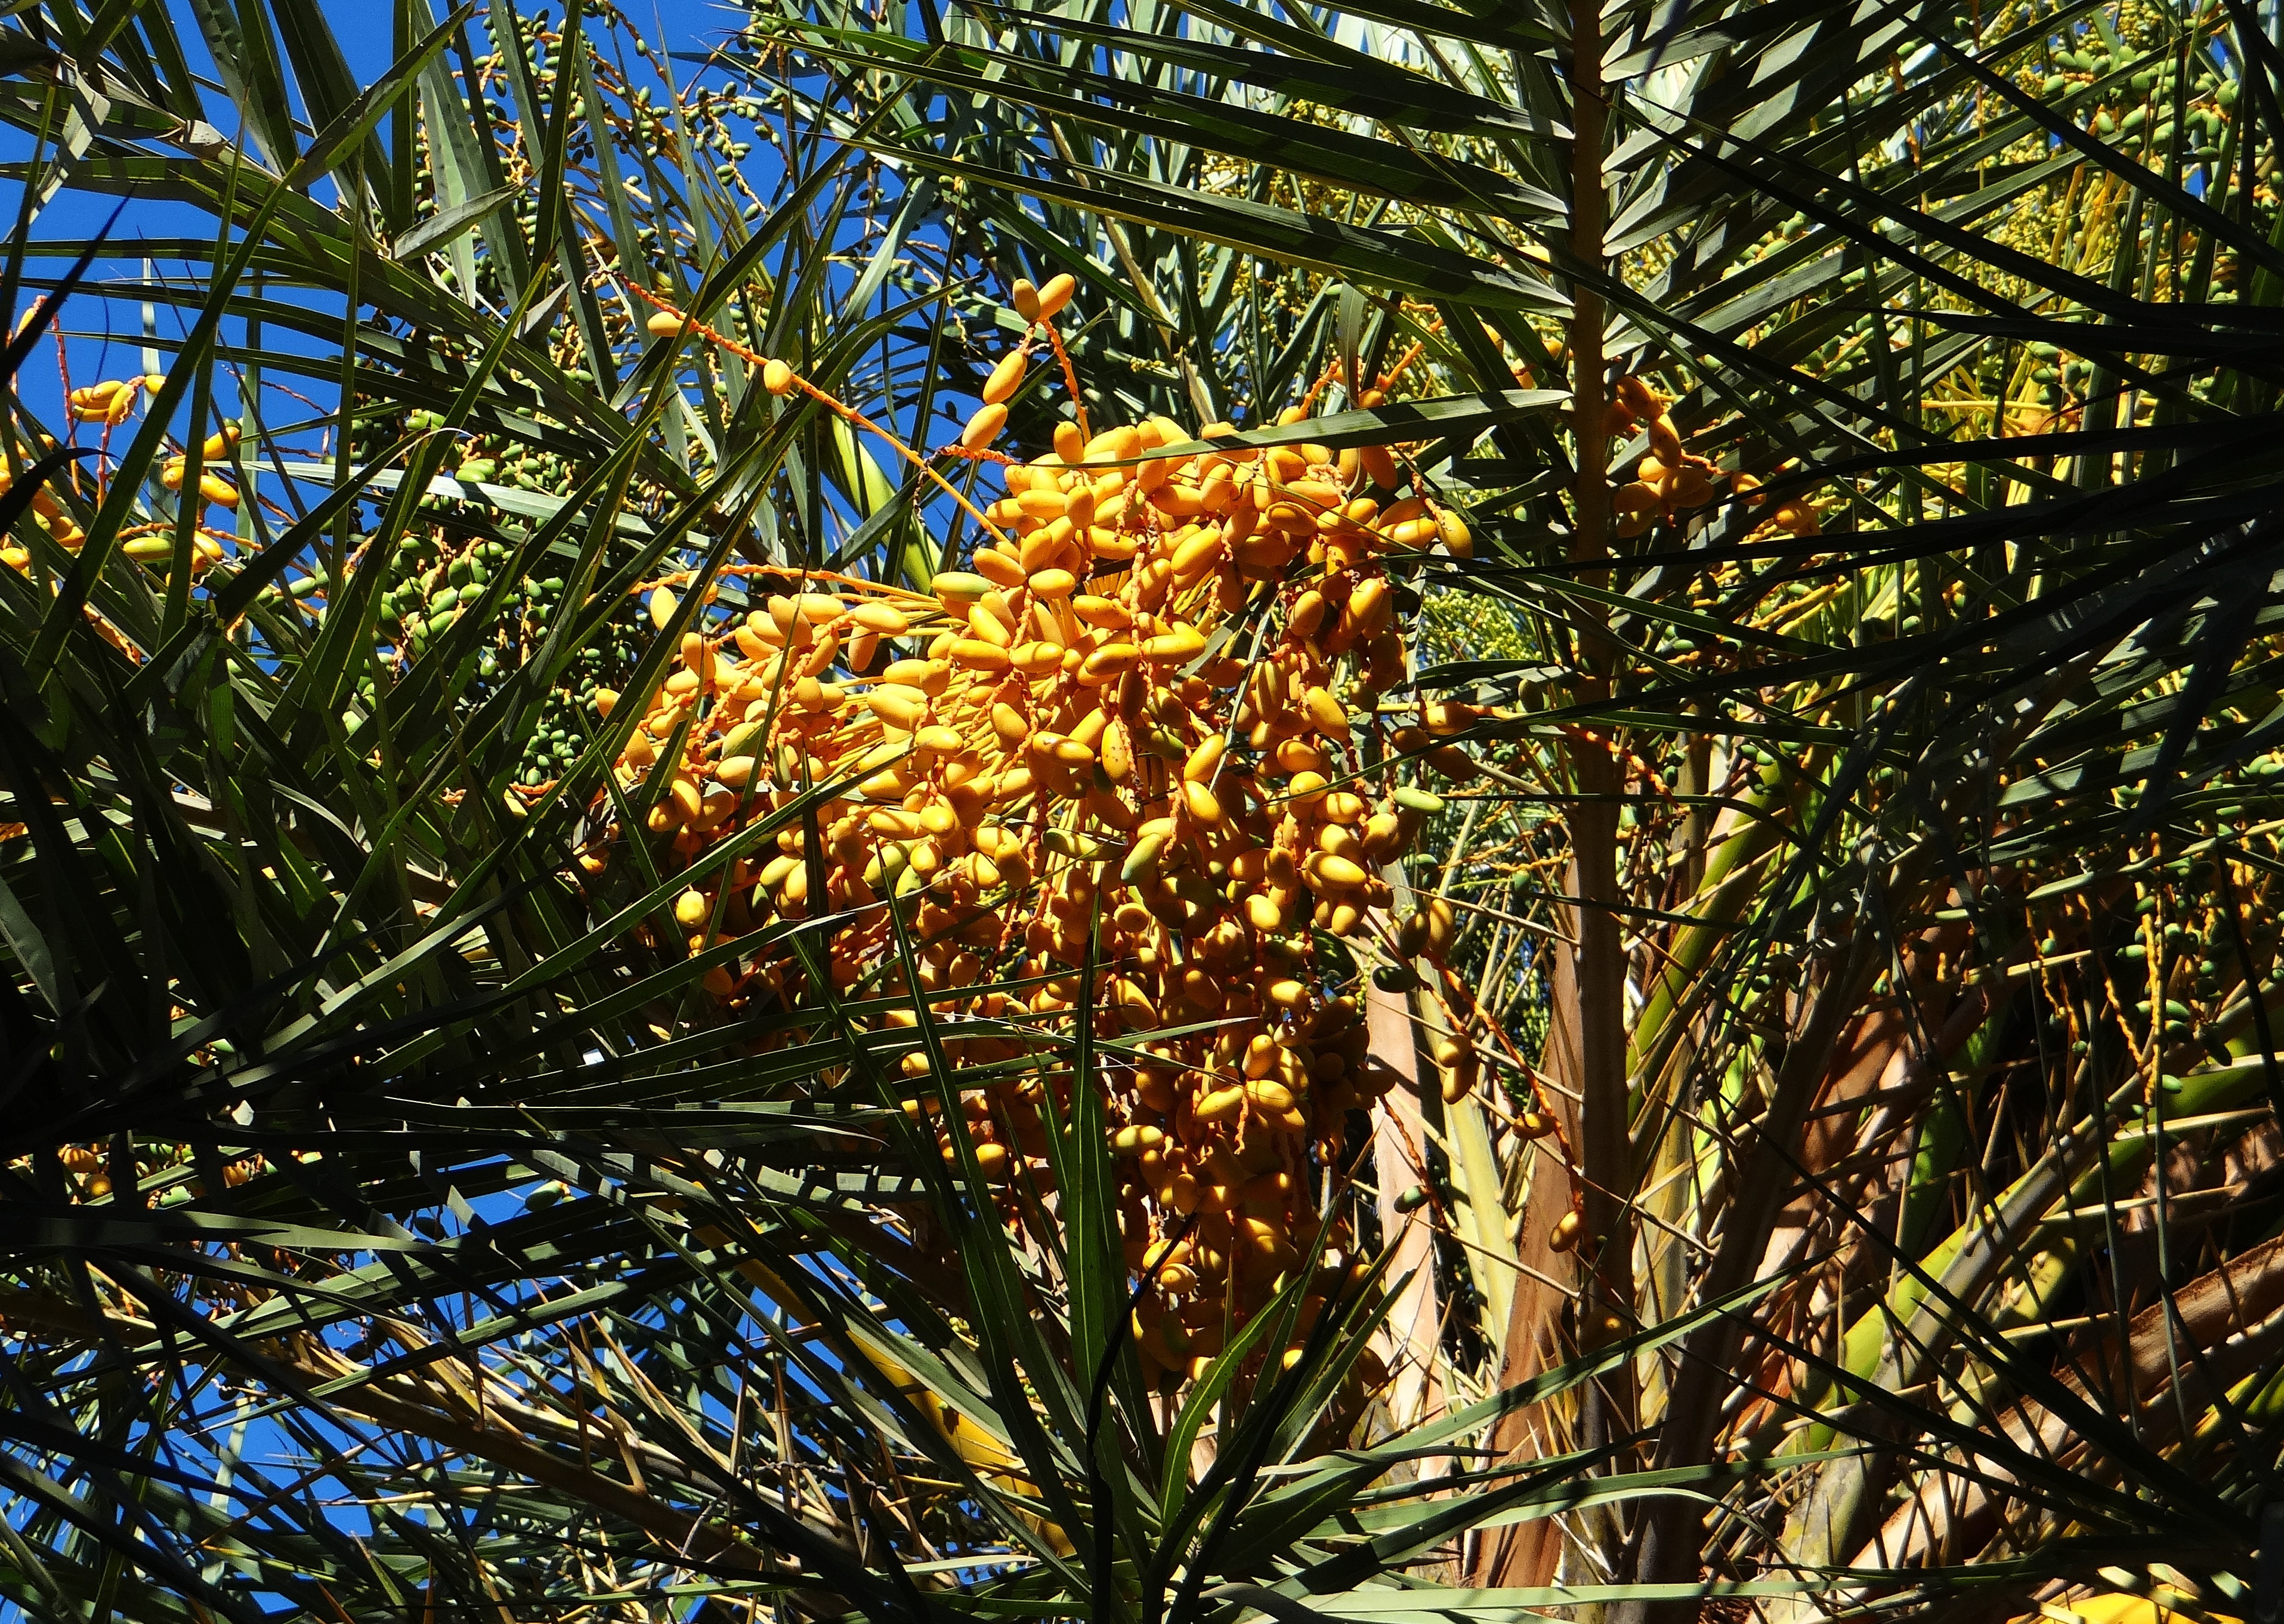
tree, nature, forest, branch, plant, sunlight, leaf, flower, jungle, autumn, botany, garden, dharwad, flora, season, vegetation, rainforest, fruits, india, habitat, tropics, flowering plant, natural environment, woody plant, land plant, arecales, toddy palm, wild date palm, phoenix sylvestris